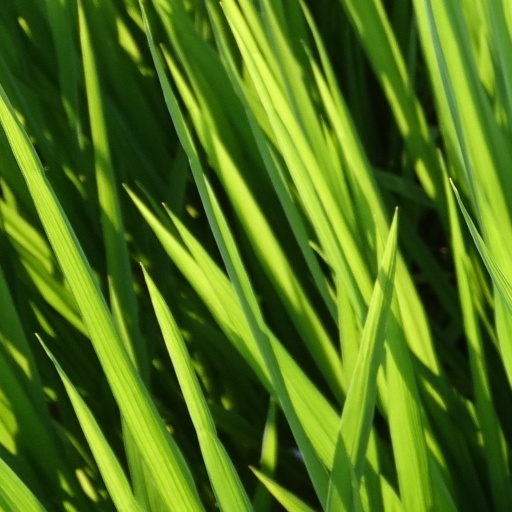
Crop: rice